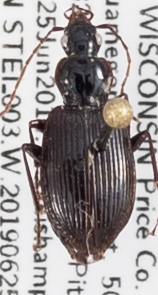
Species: Platynus decentis
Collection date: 2019-06-25
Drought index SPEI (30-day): -0.084
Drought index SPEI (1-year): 1.28
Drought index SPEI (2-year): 1.084